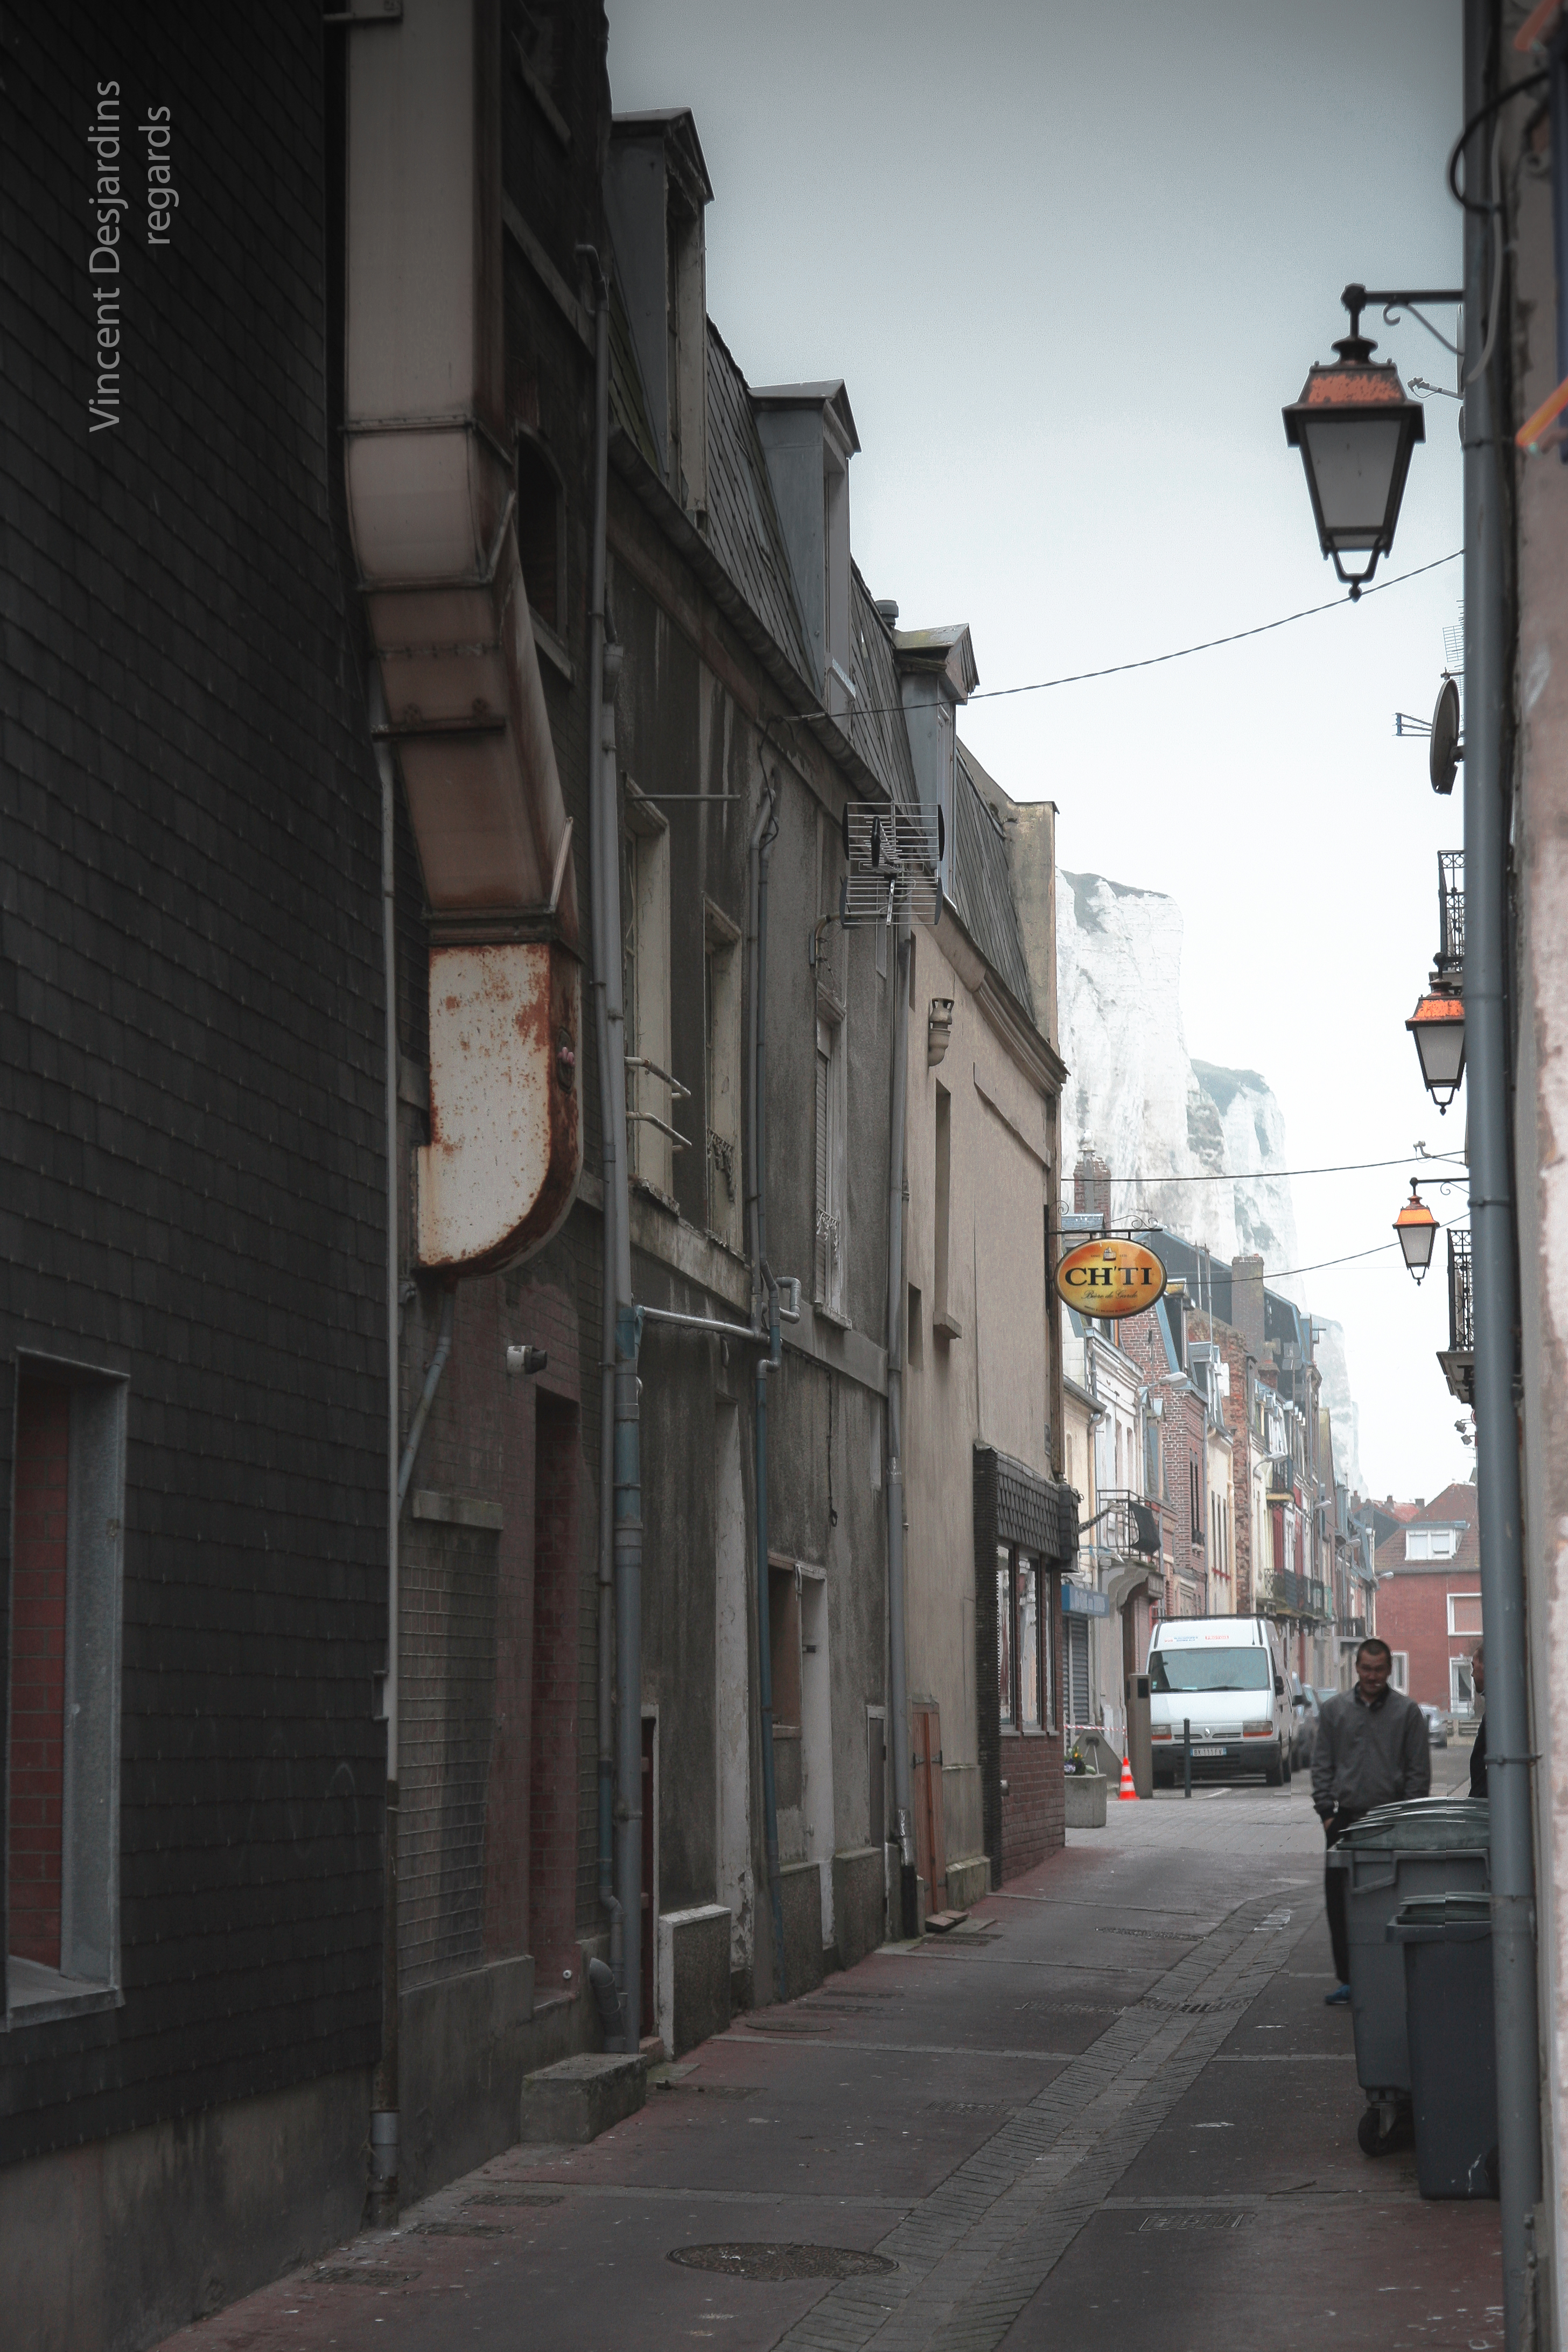
pedestrian, architecture, road, street, house, town, alley, downtown, france, lane, lighting, infrastructure, rue, arquitectura, normandy, urbanlandscape, quartier, shape, normandie, architektur, seinemaritime, neighbourhood, urbanisme, letr port, urbanplanning, industrialcity, road surface, urban area, human settlement, nonbuilding structure